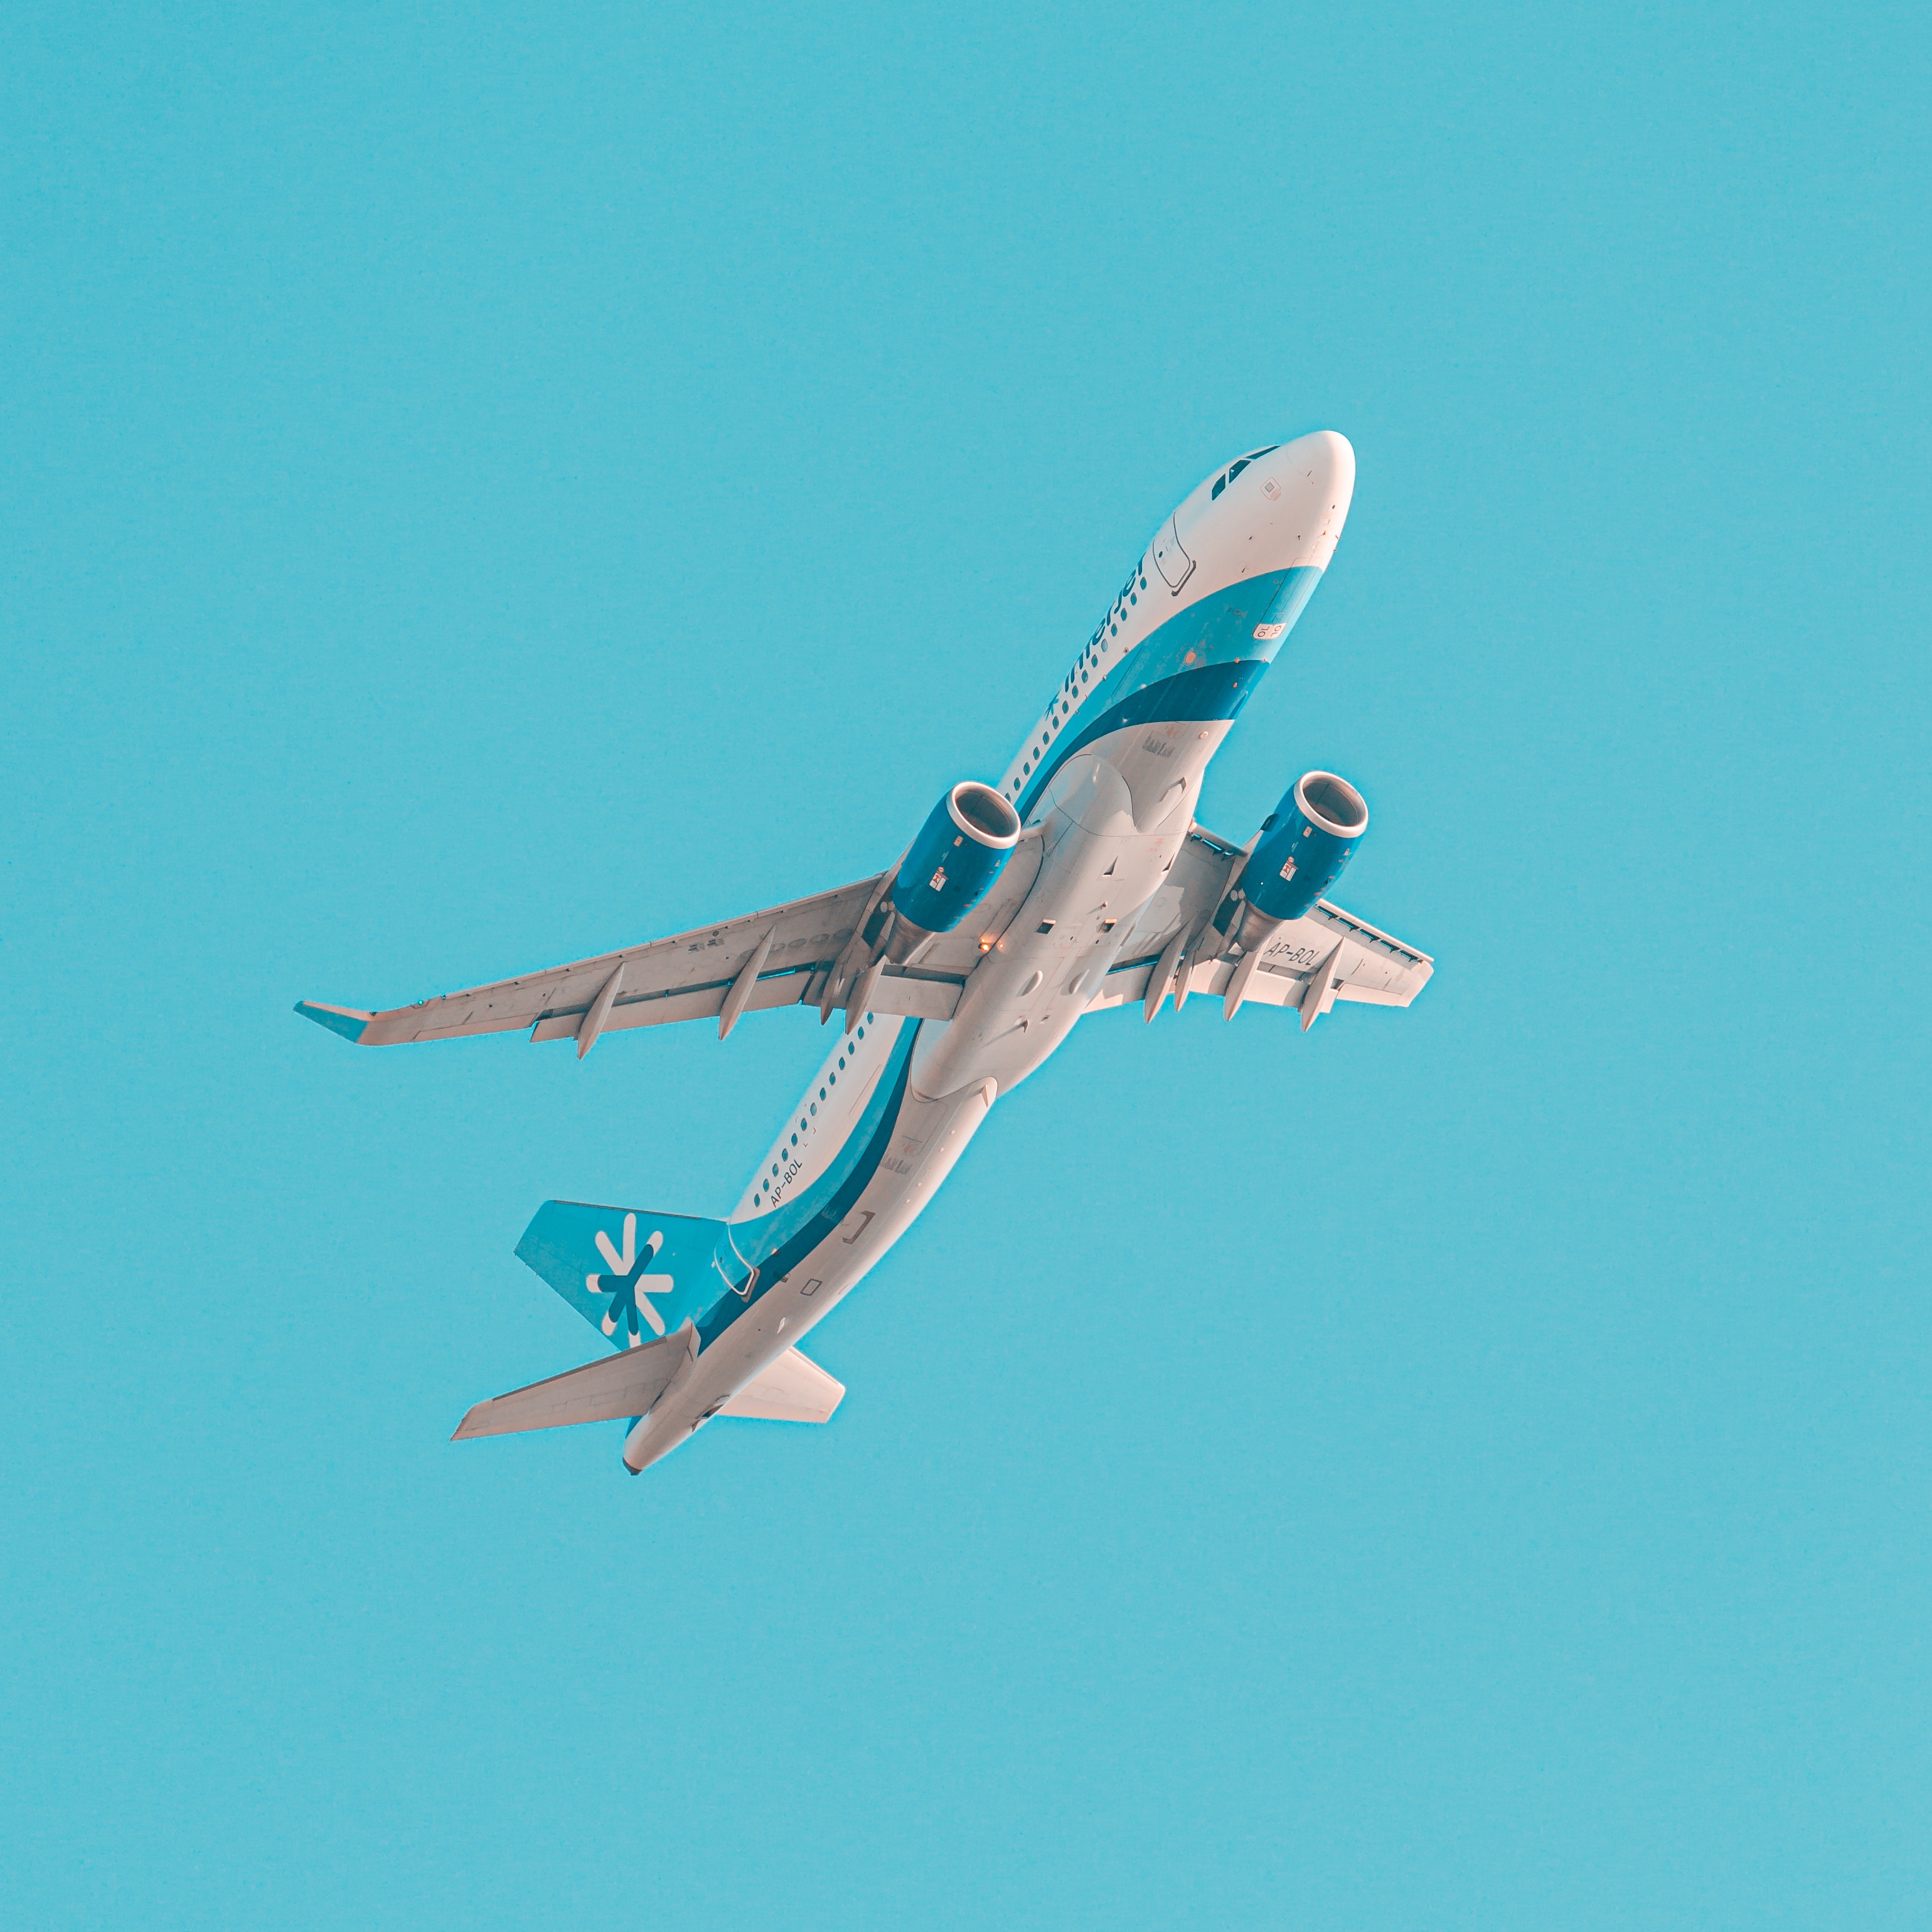
airplan, vehicle, aircraft, sky, airplane, monoplane, aviation, flap, aerospace manufacturer, air travel, wing, aircraft engine, propeller driven aircraft, airliner, airline, recreation, fin, light aircraft, travel, general aviation, air sports, electric blue, aerospace engineering, propeller, narrow body aircraft, wide body aircraft, air racing, jet aircraft, event, aerobatics, air show, flight, service, balance, ultralight aviation, art